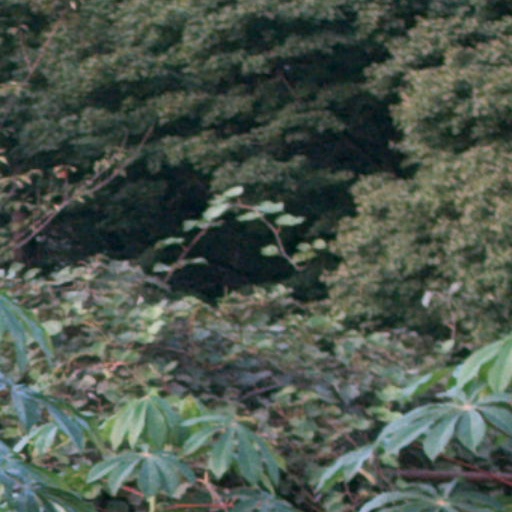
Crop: cassava